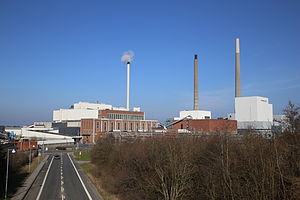
Fynsværket / Eksterne henvisninger
Fynsværket set fra Odins Bro-vejen.
Fynsværket er et dansk kraftvarmeværk, der er beliggende ved Odense Kanal og landsbyen Skibhusene nordøst for Odense.